Benjamin Sommers

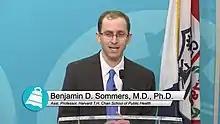

Benjamin Daniel Sommers is an American physician and health economist. He is a professor of Health Policy and Economics at the Harvard T.H. Chan School of Public Health and a primary care physician (PCP) at Brigham and Women's Hospital in Boston, Massachusetts. He was appointed by President Joe Biden to be a Deputy Assistant Secretary for Planning and Evaluation (DASPE) for Health Policy (HP) at the Department of Health and Human Services (HHS) in 2021. His term expired in January 2023. He is regarded as an national authority on Medicare and Medicaid. He currently lives in Brookline, Massachusetts.